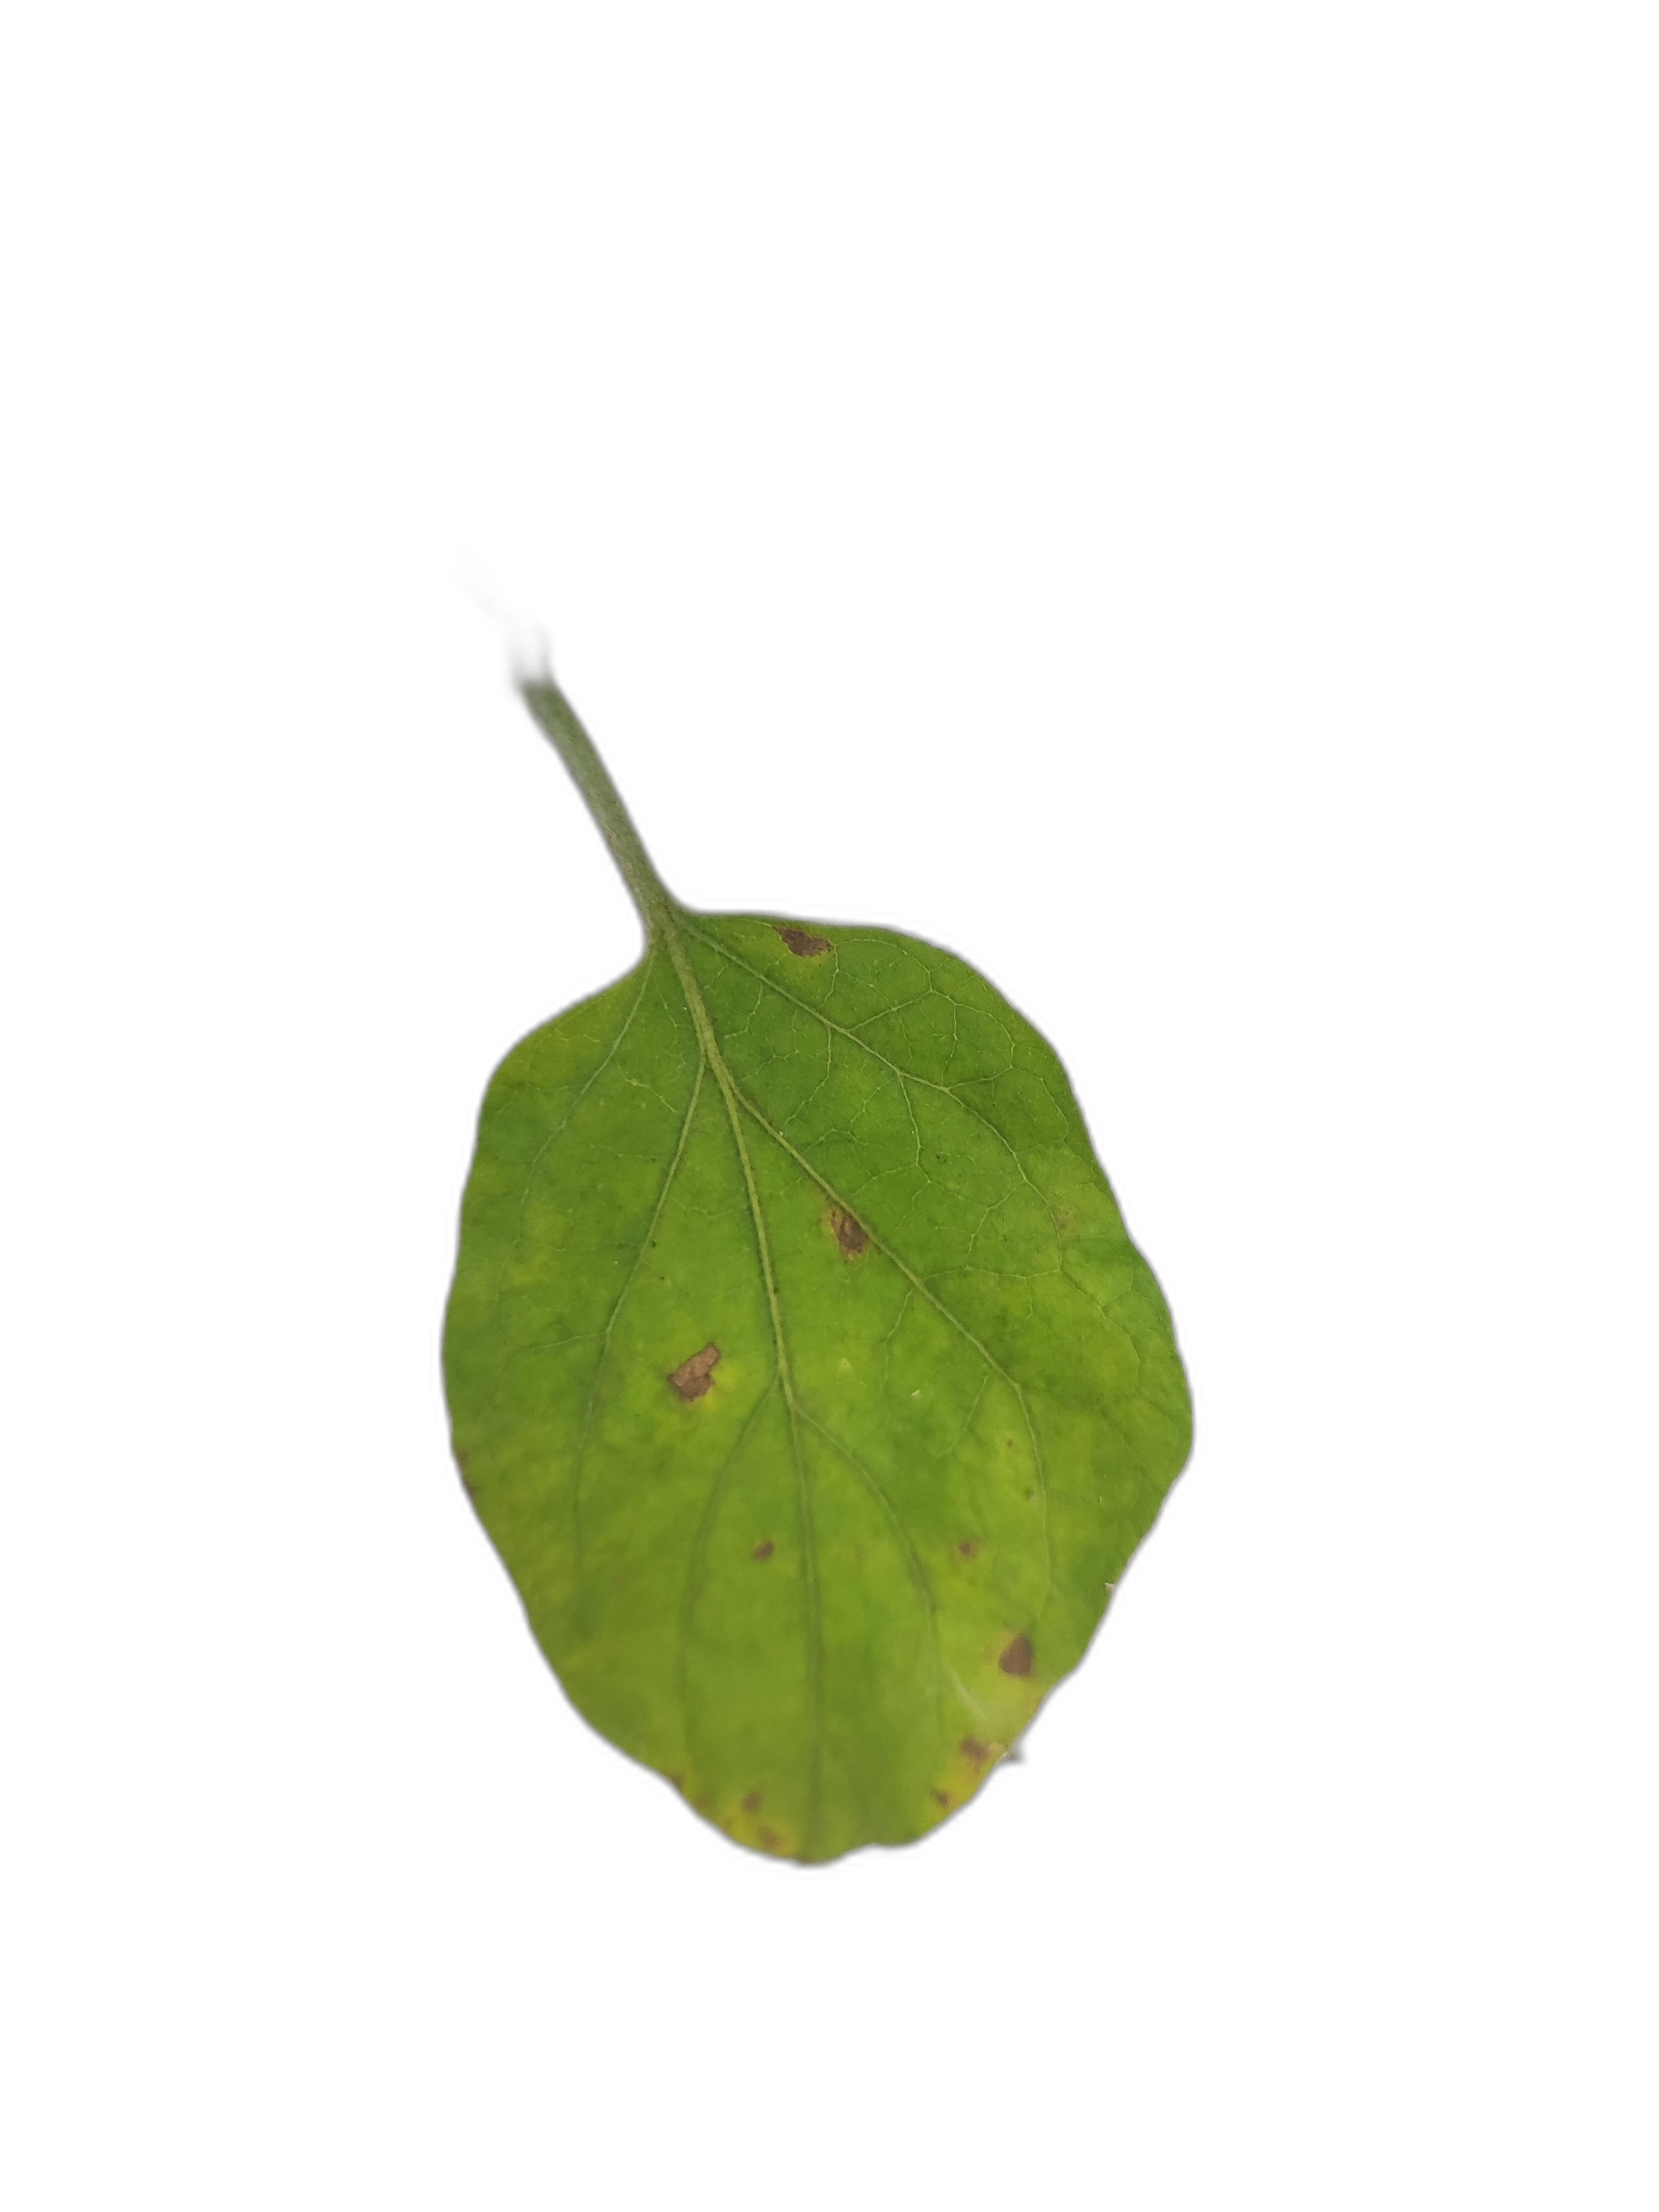
Label: Leaf Spot Disease